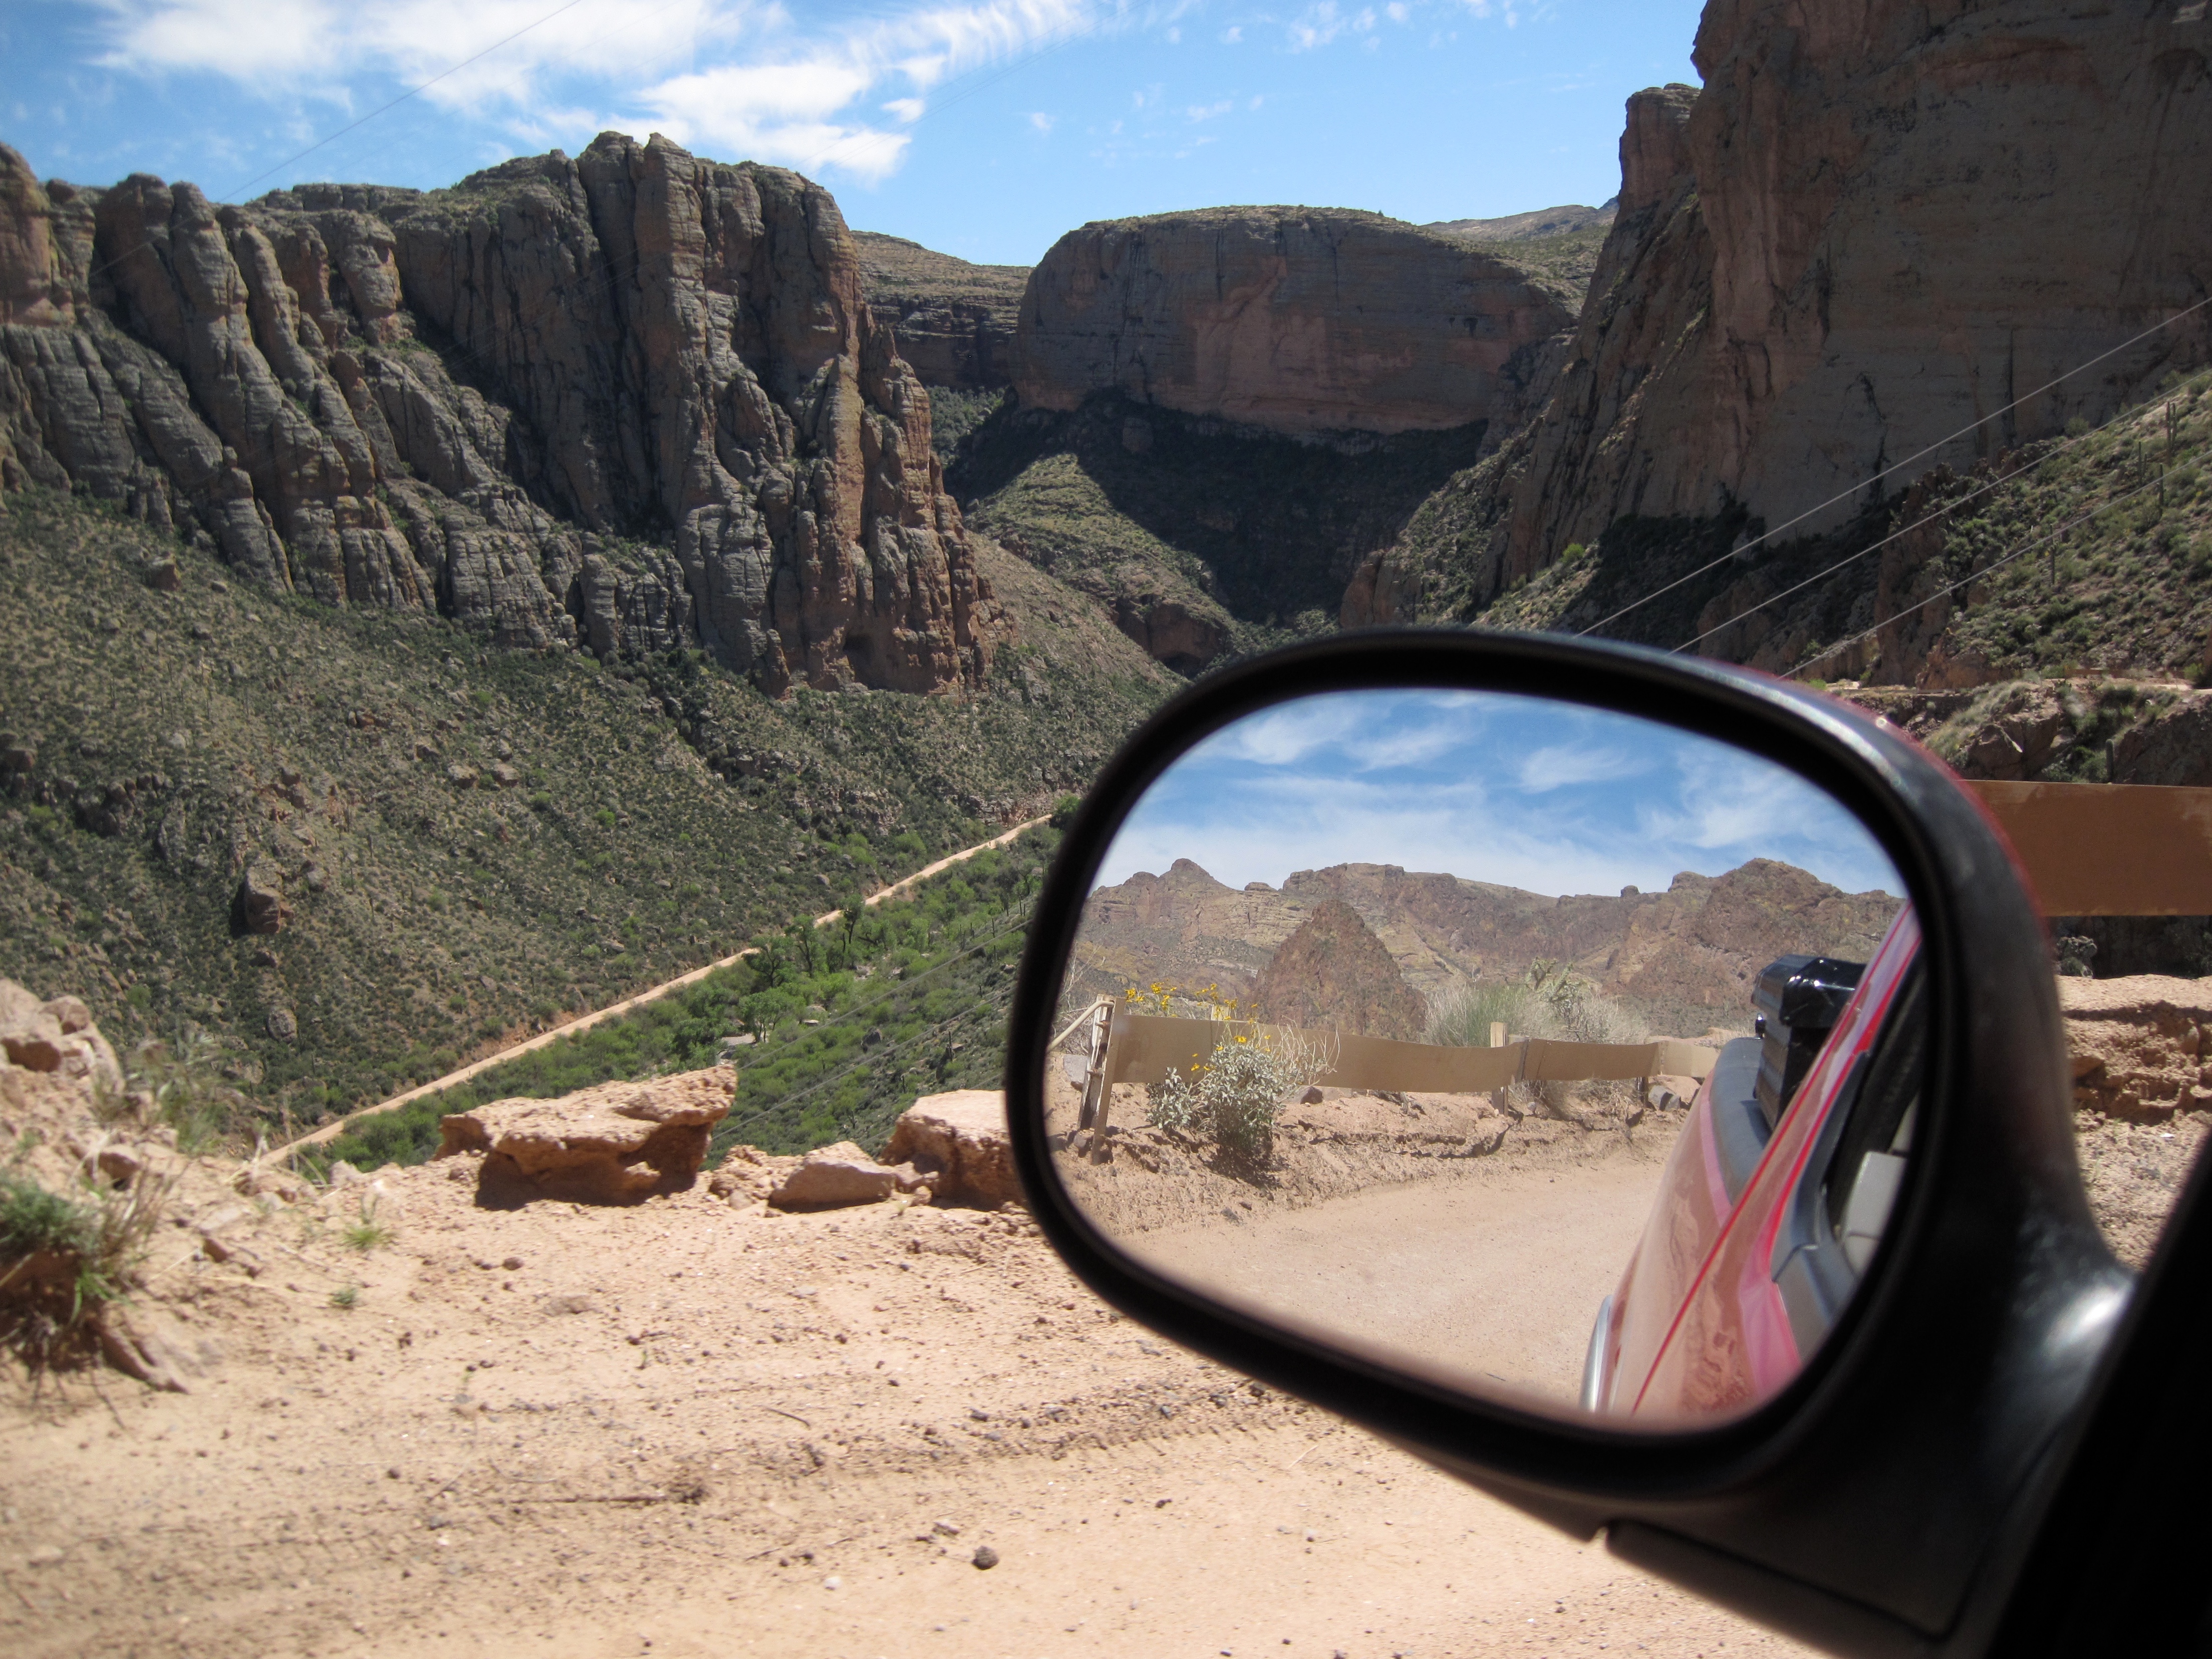
mountain, valley, travel, canyon, road trip, wadi, mountain pass